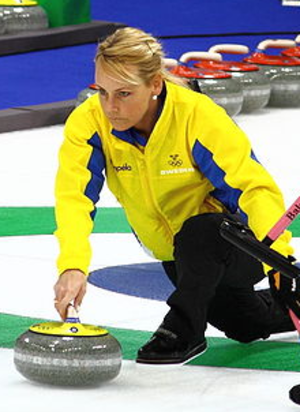
Anna Le Moine, anciennement connue sous le nom d'Anna Svärd, est une curleuse suédoise.